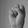
ASL letter: S